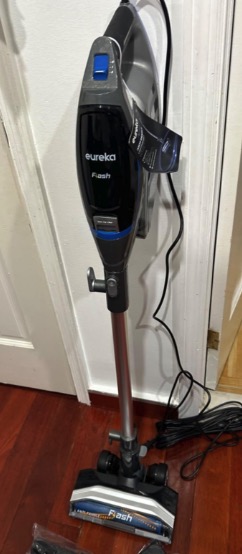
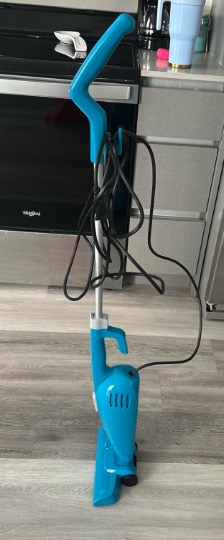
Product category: items_vacuum
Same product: no